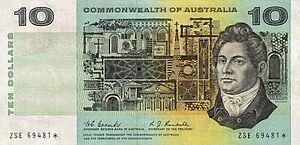
Le dollar australien est la monnaie officielle de l'Australie et de ses dépendances comme :